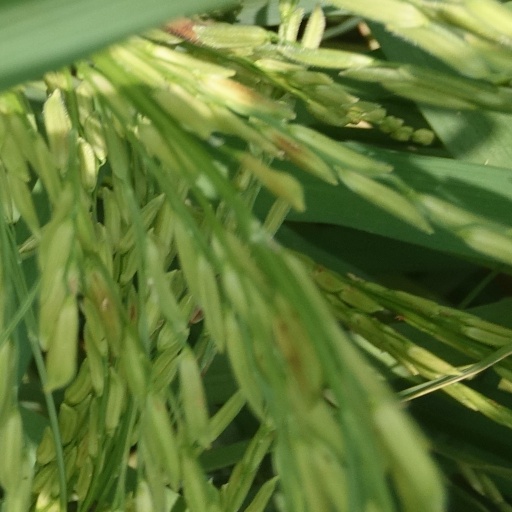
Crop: rice